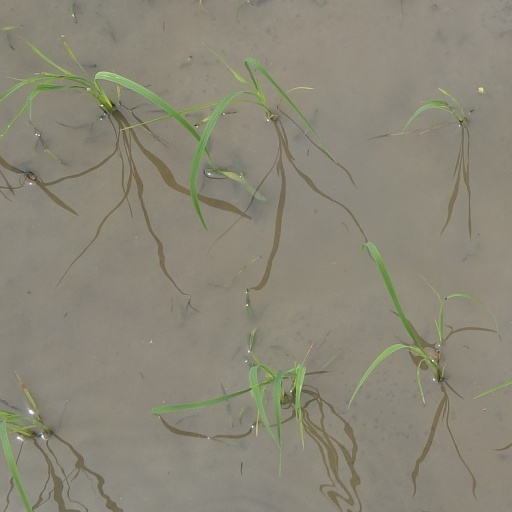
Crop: rice